Sloane Place

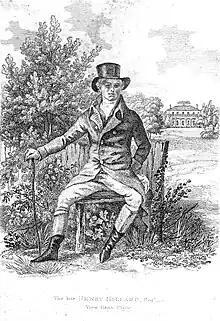
Henry Holland, with Sloane Place in the background

Sloane Place, later The Pavilion, was a large house built by the architect Henry Holland in Knightsbridge, London, and located immediately to the south of Hans Place.